Eleanor Schano

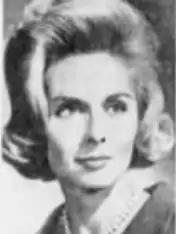
Eleanor Schano, from a 1972 newspaper.

Eleanor Martha Schano (July 31, 1932 – November 9, 2020) was an American journalist and television presenter based in Pittsburgh.